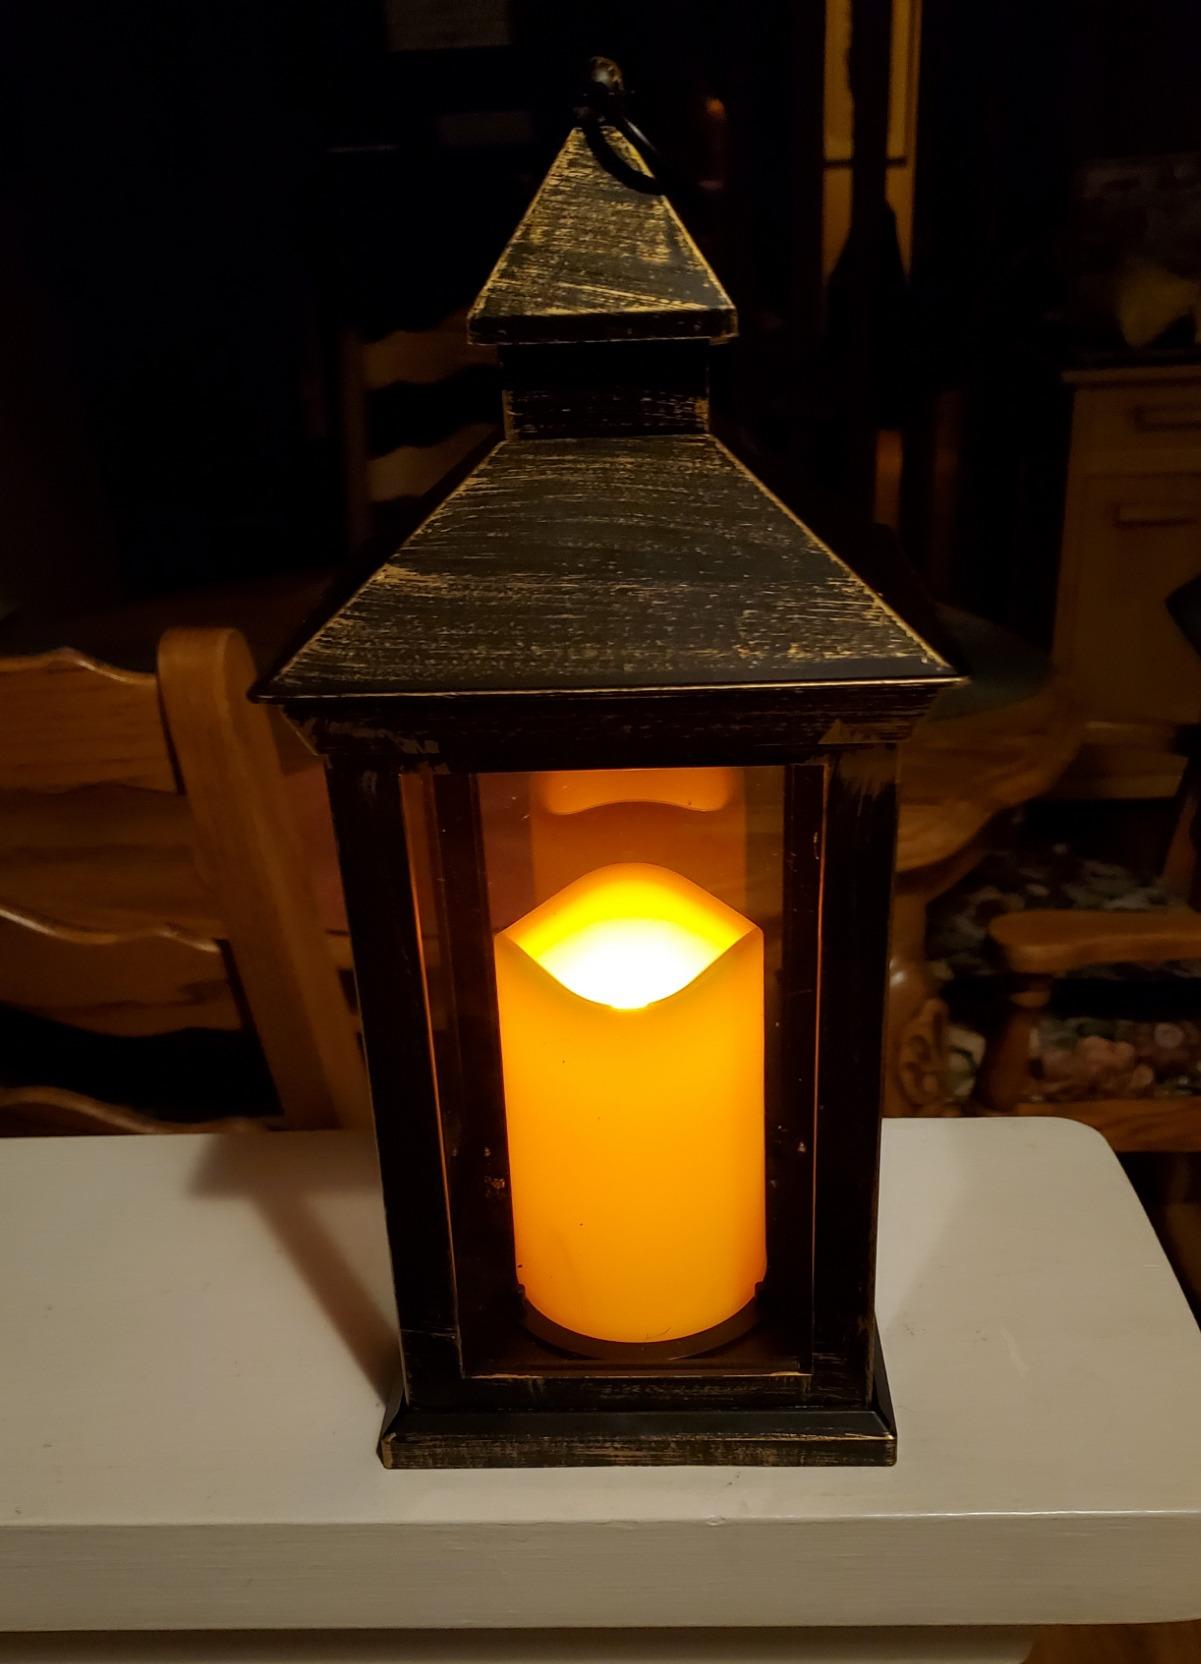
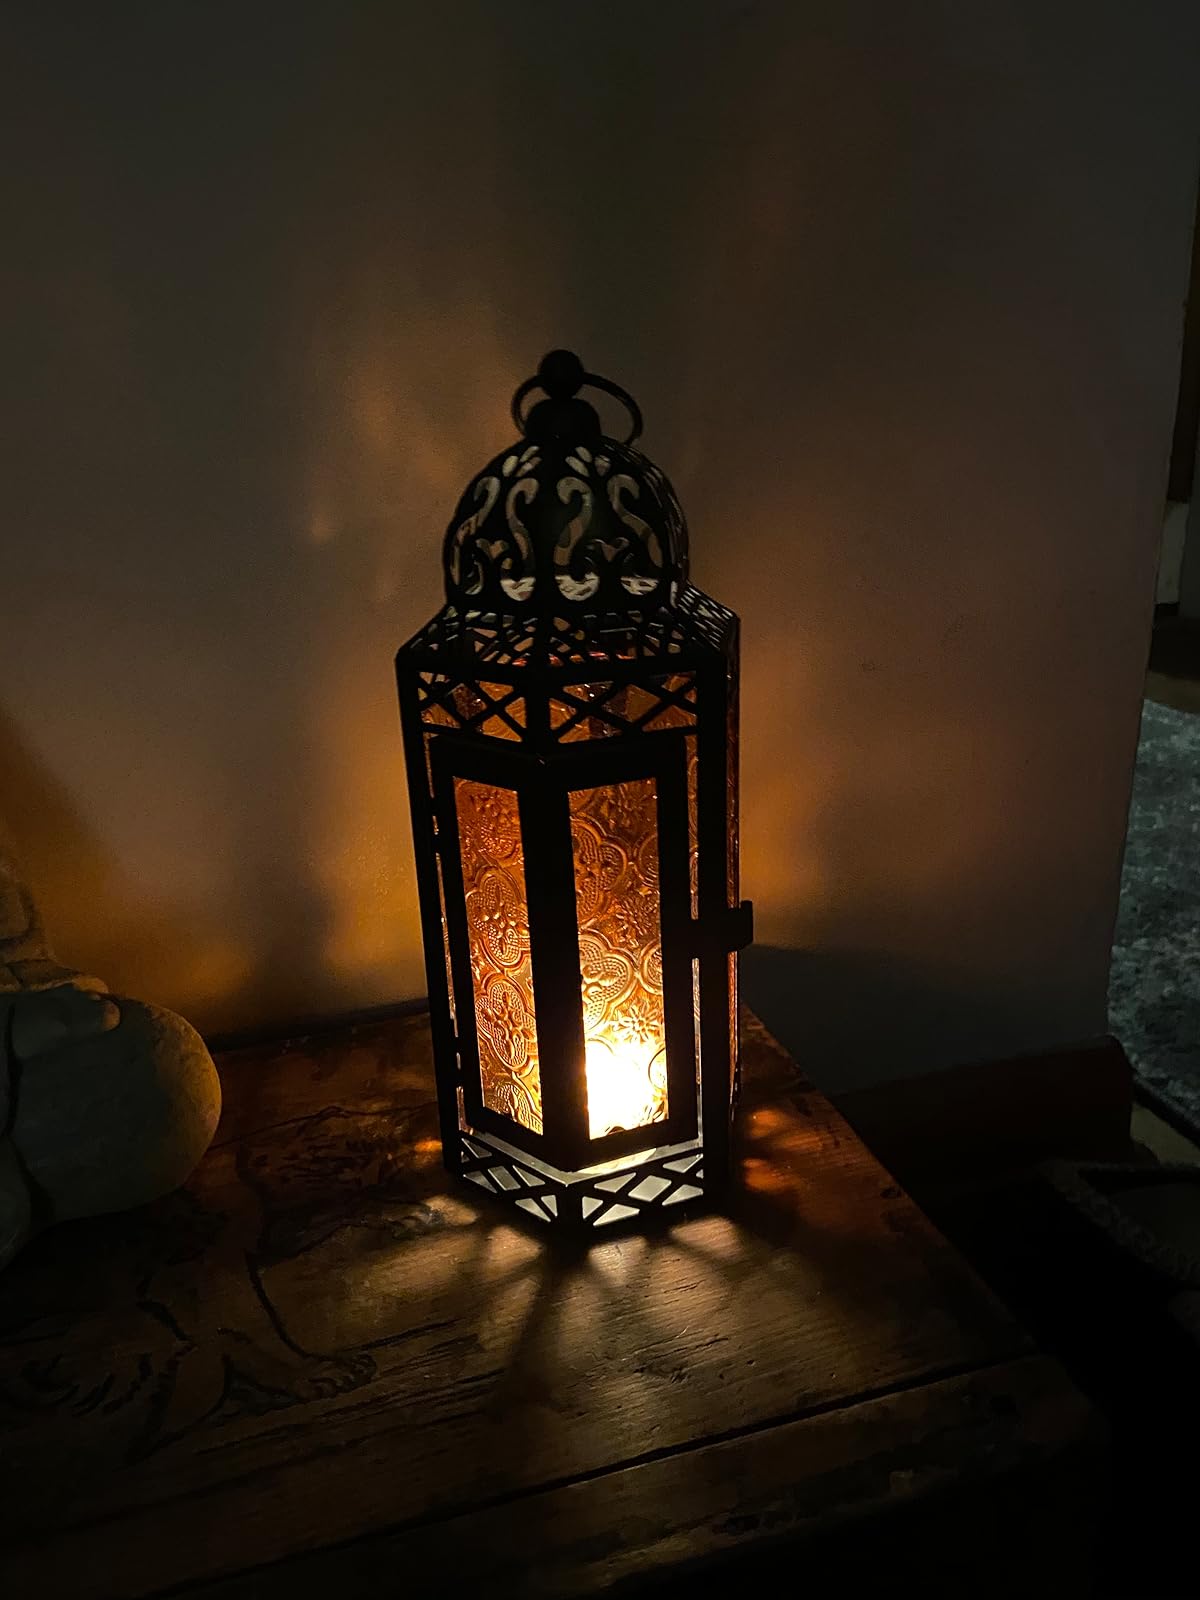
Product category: lantern
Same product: no